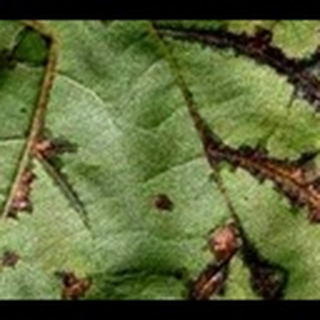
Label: cotton_bacterial_blight